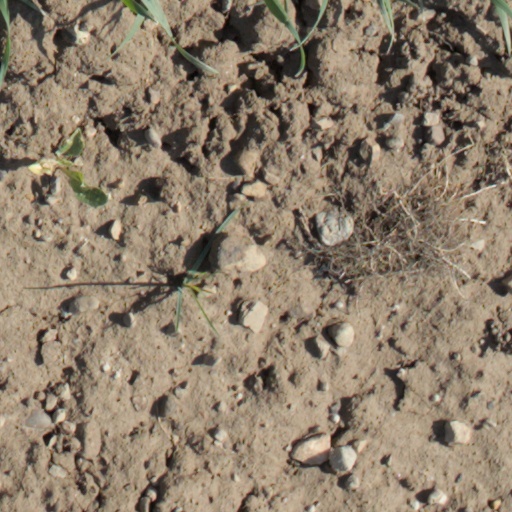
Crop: wheat